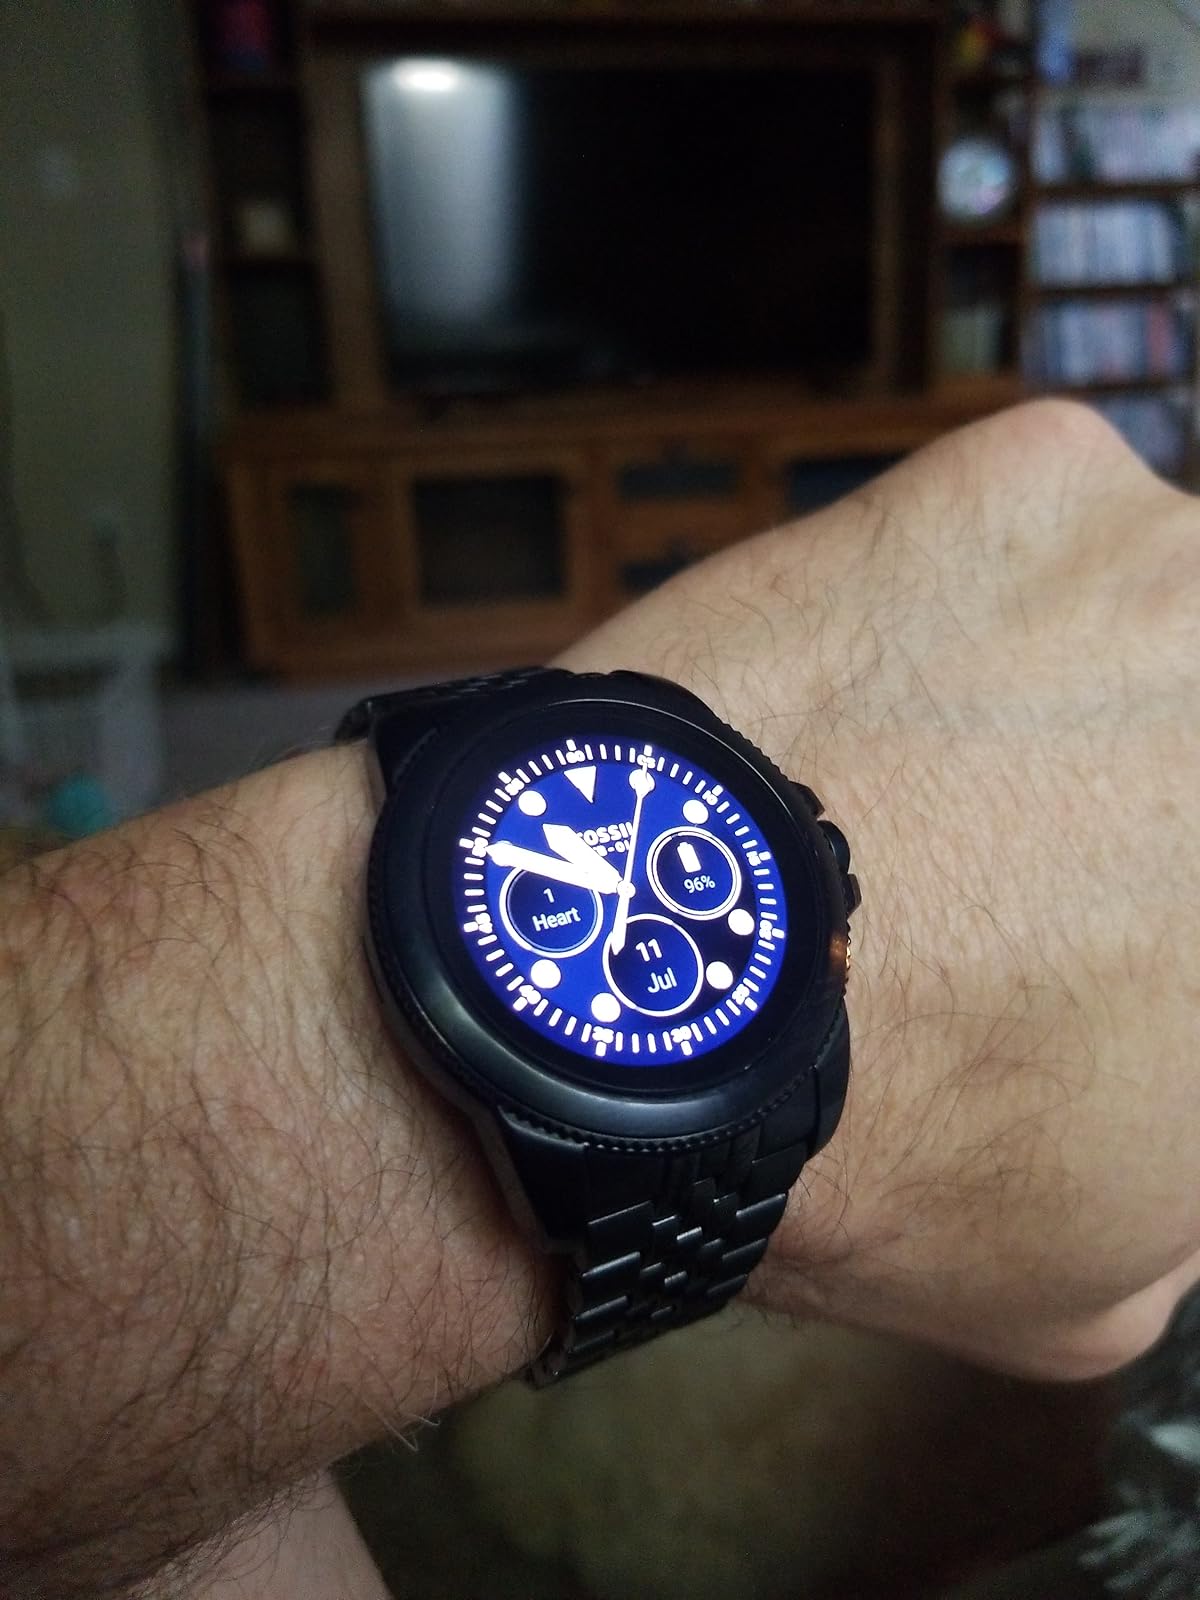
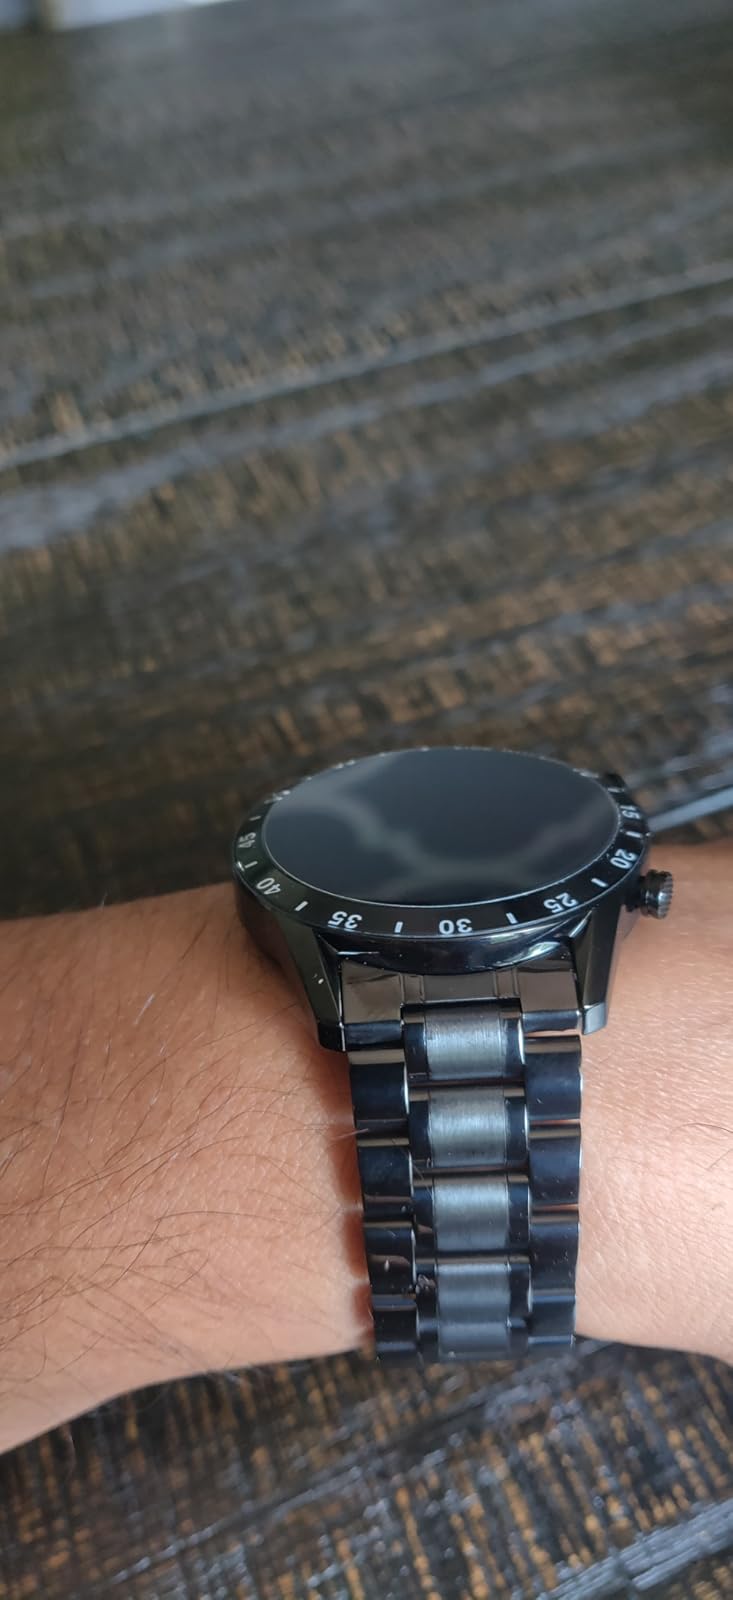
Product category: smartwatch
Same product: no